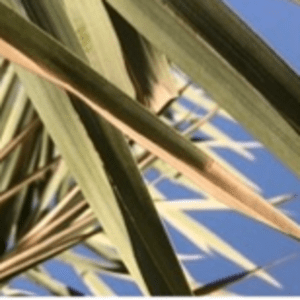
Label: Magnesium Deficiency